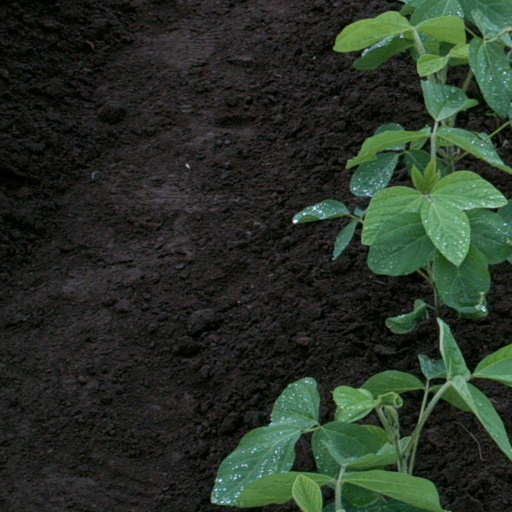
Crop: soybean